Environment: real
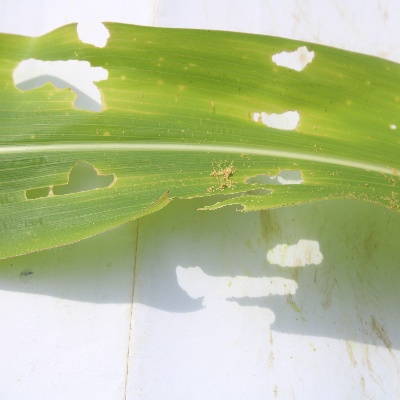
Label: fall_armyworm